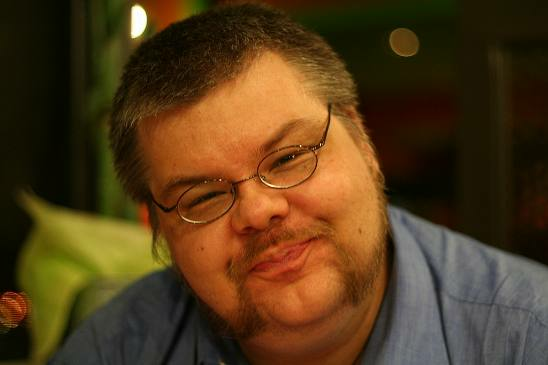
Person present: Yes